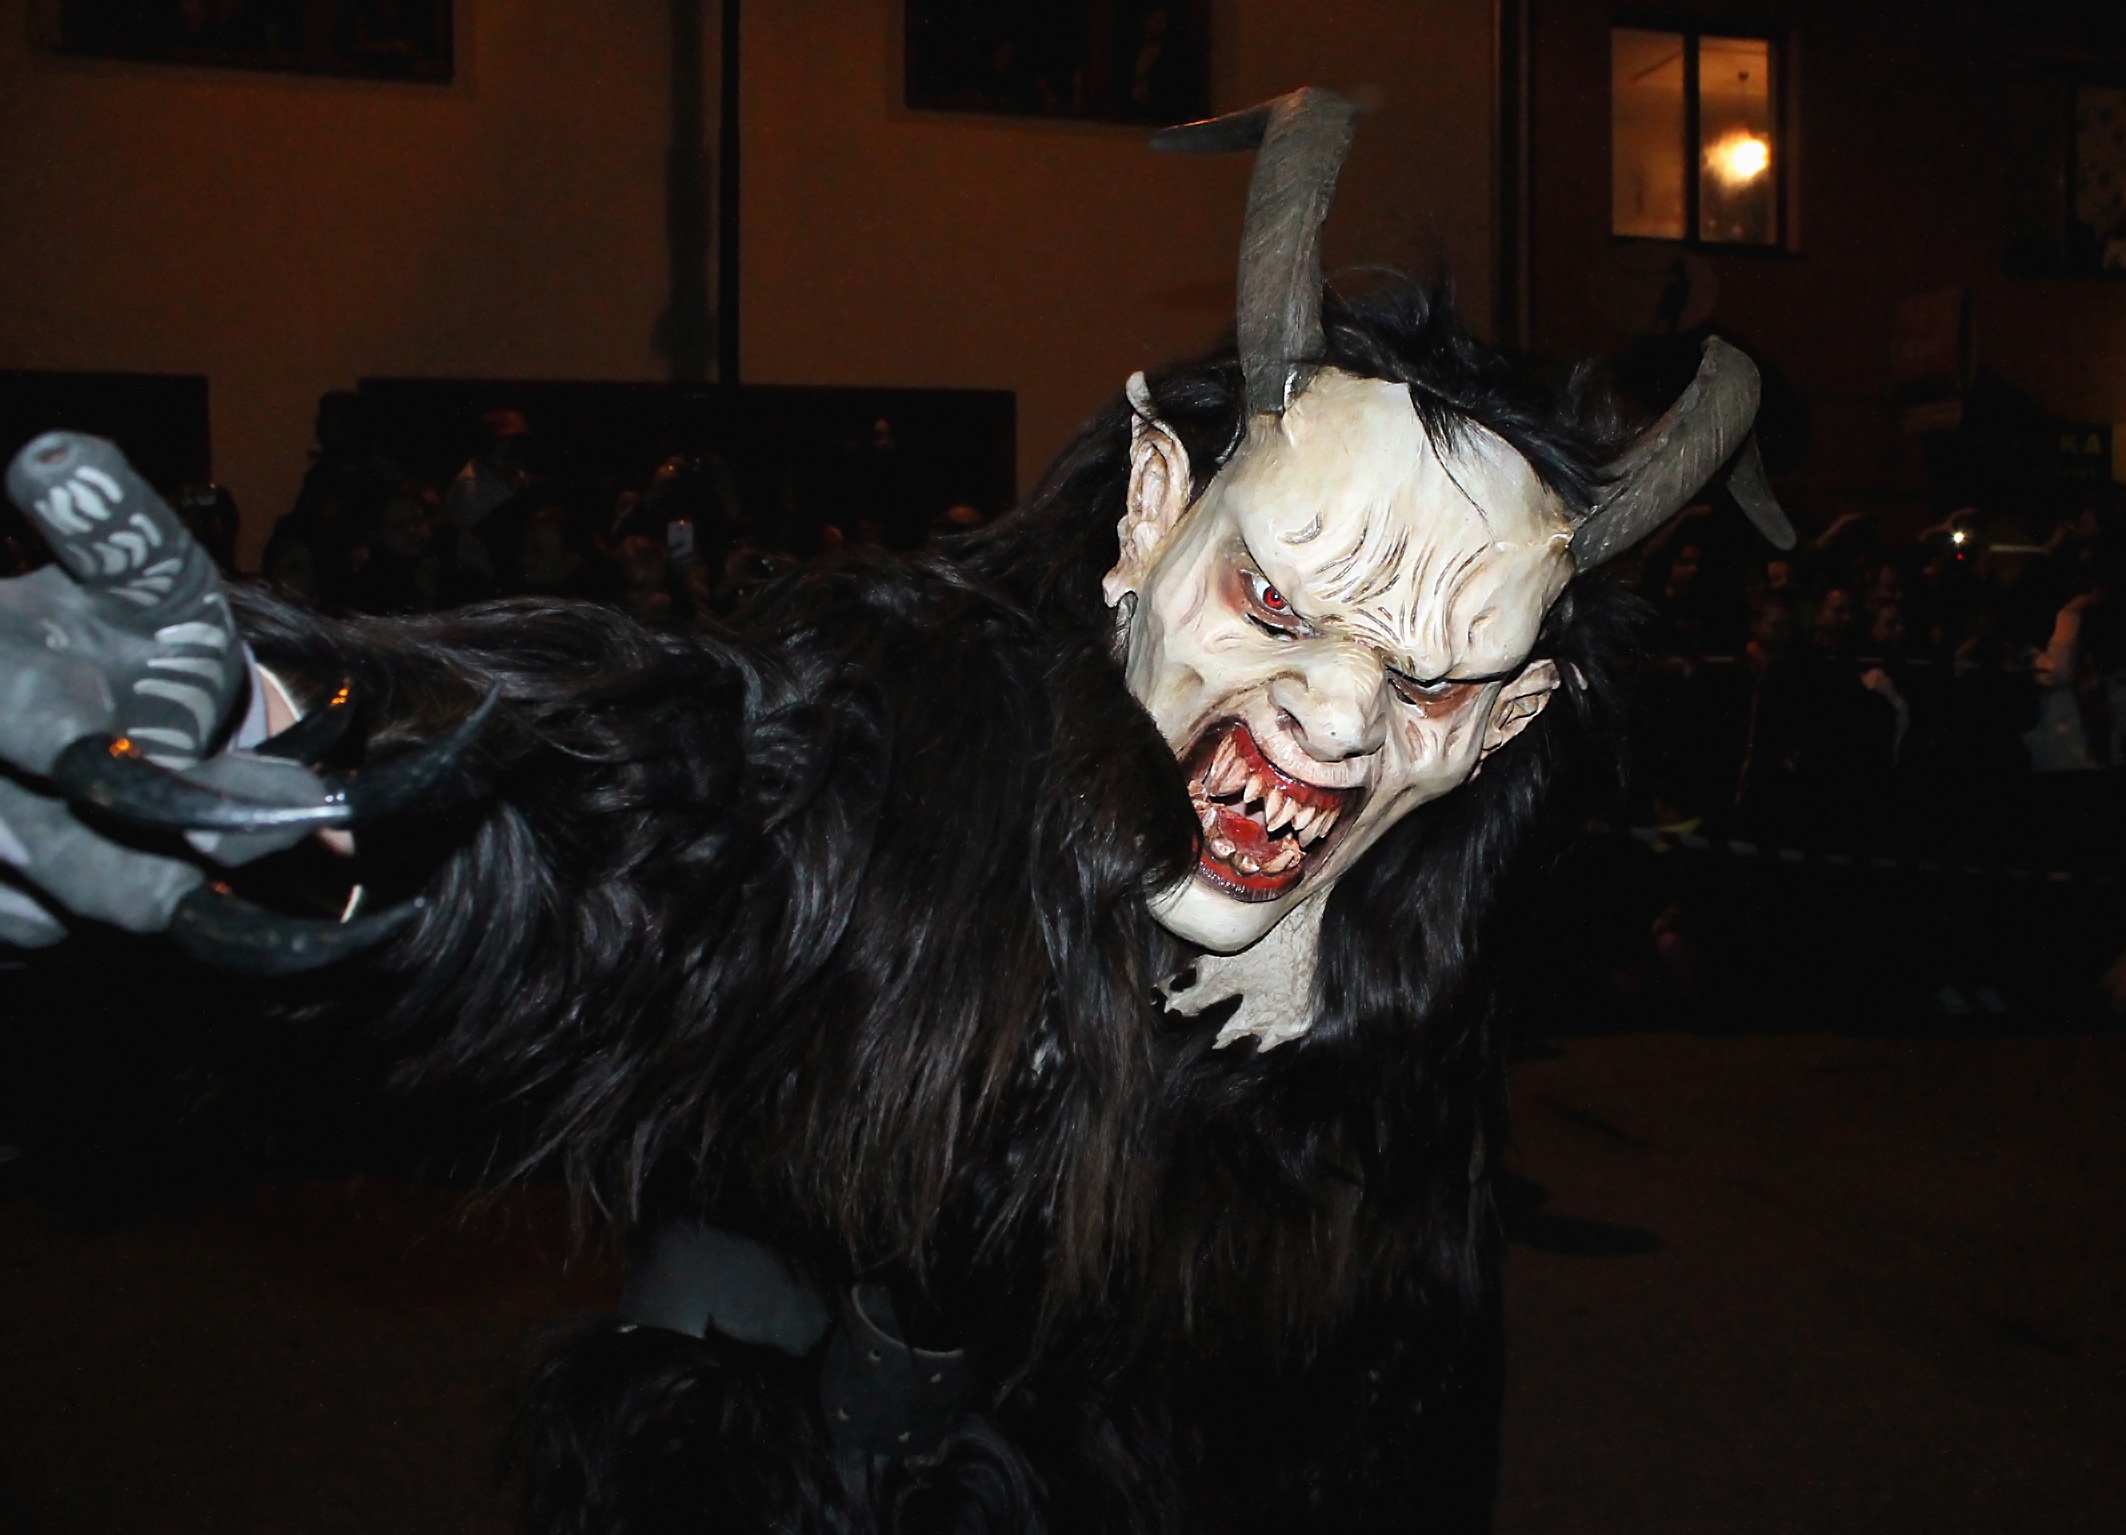
carnival, darkness, clothing, fear, mask, monster, horror, teeth, joker, devil, costume, comics, evil, anxiety, fictional character, terrible, supervillain, the cruel